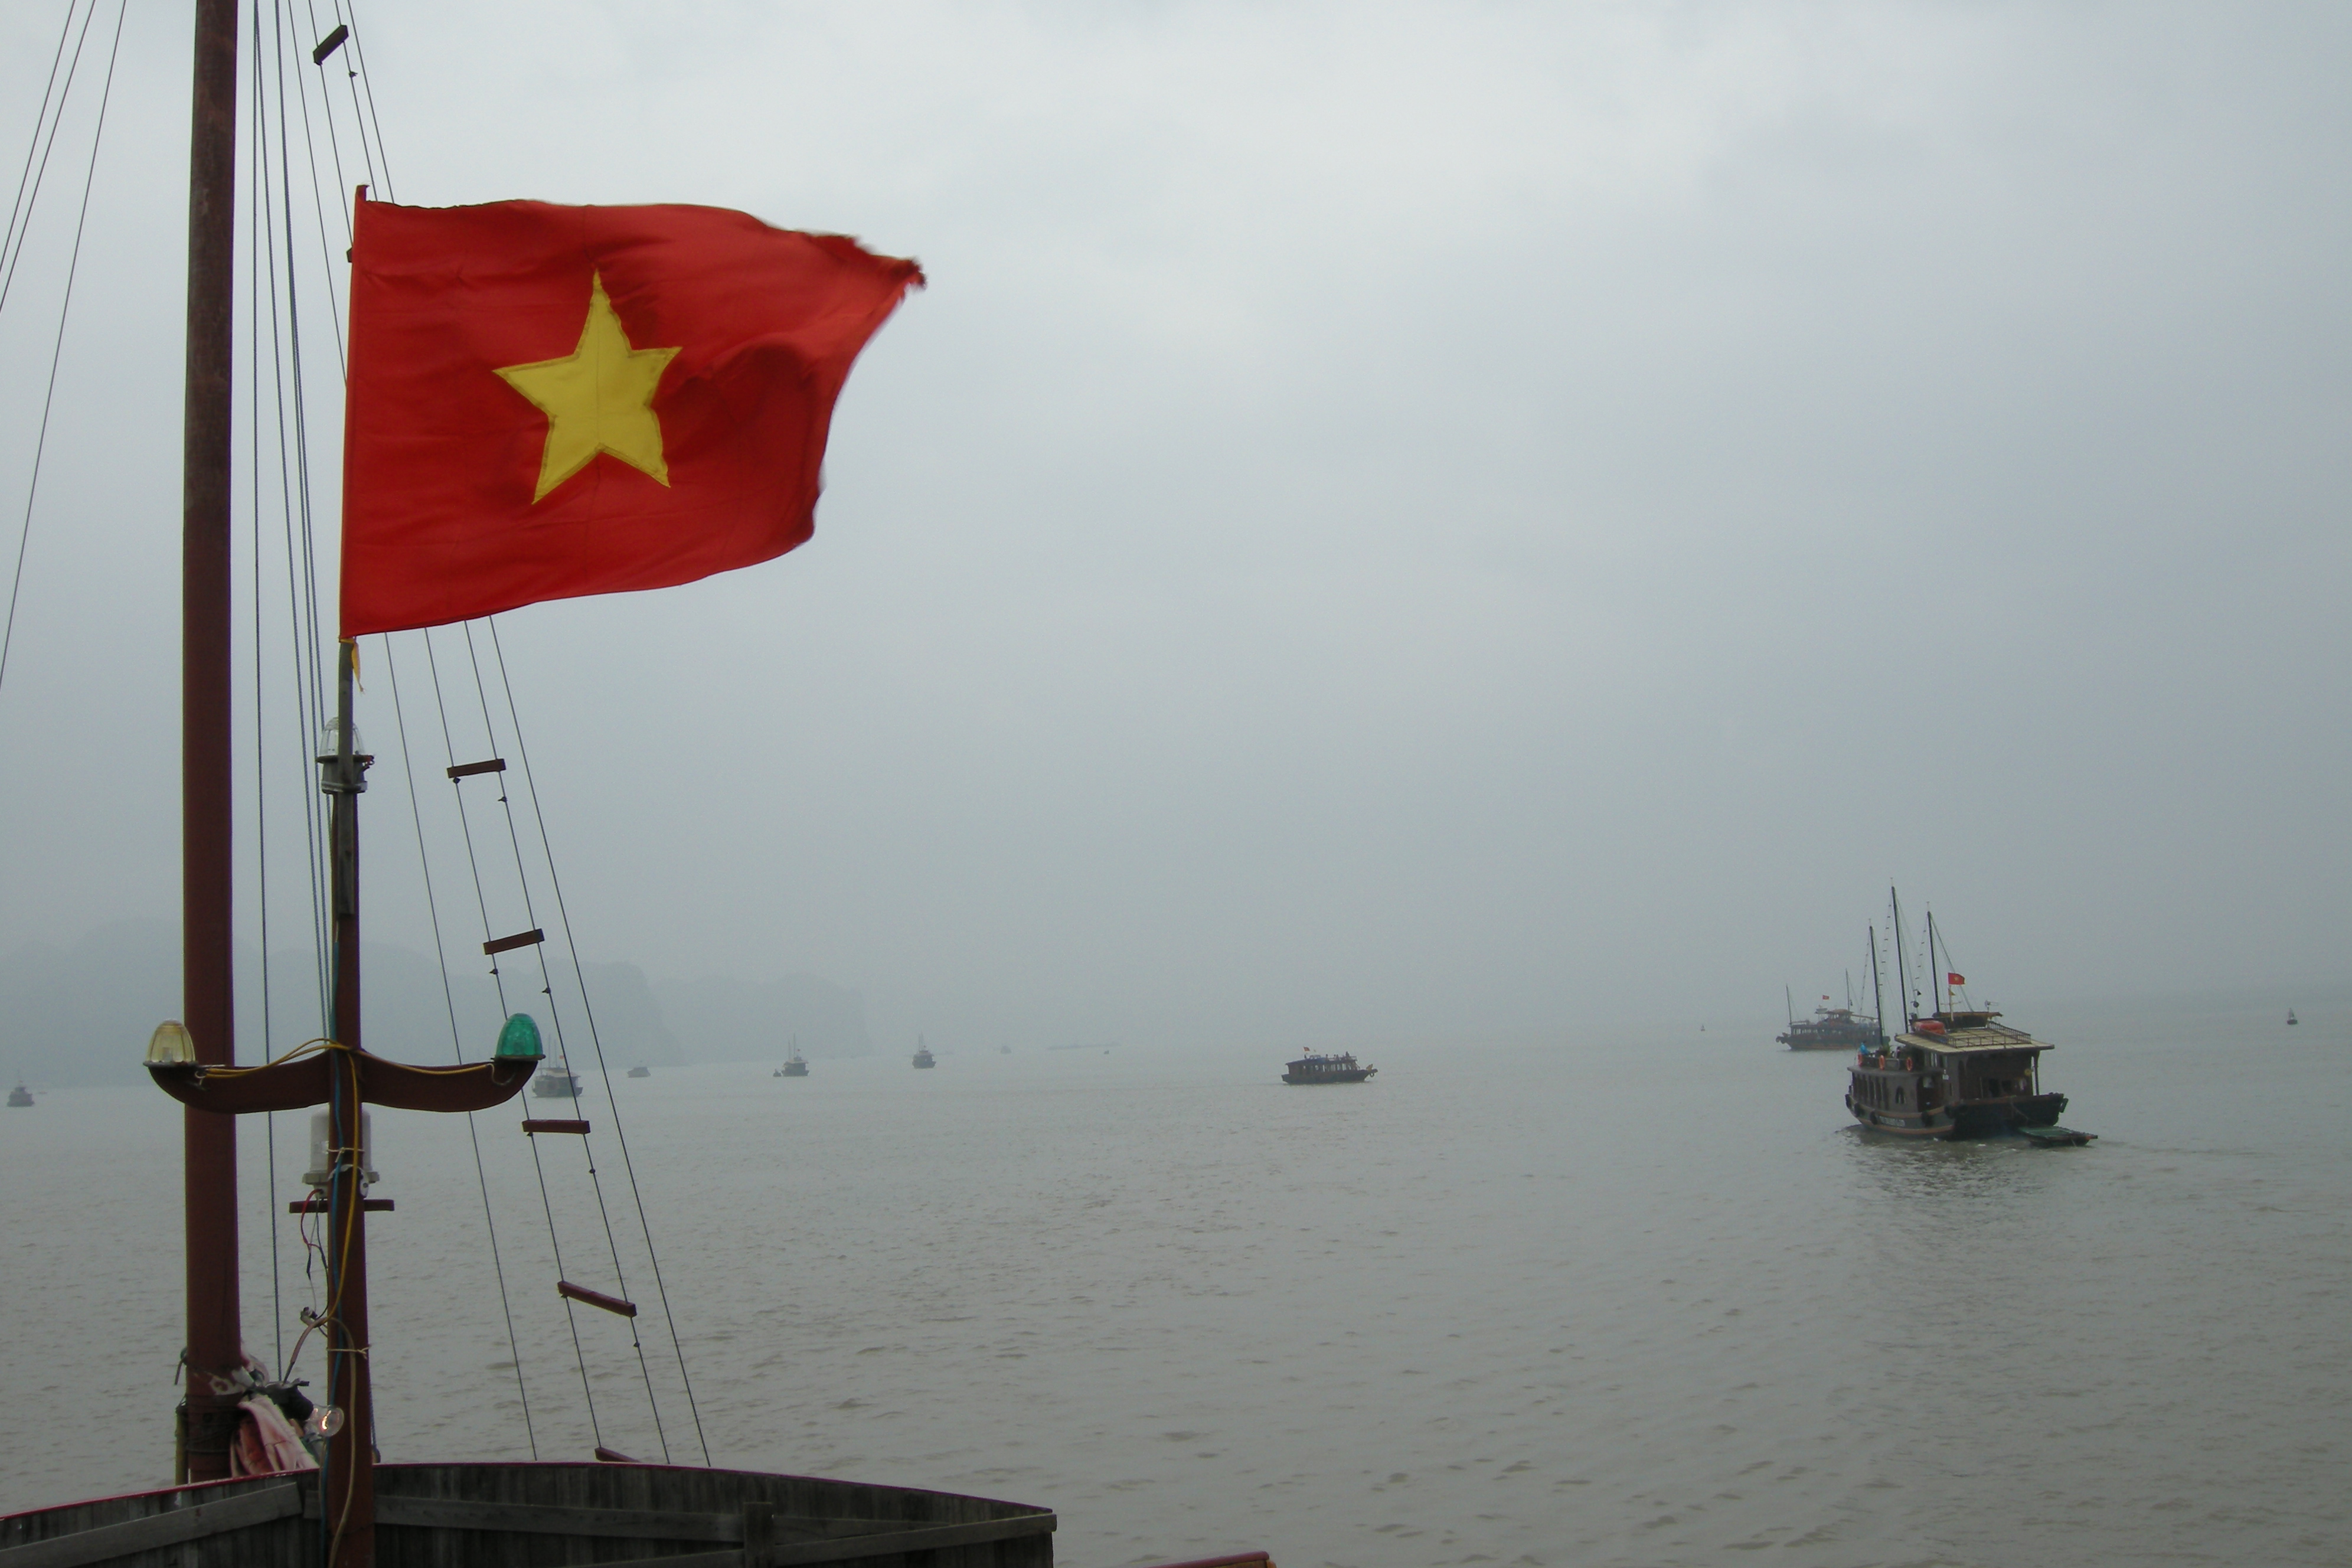
user: text: Có bao nhiêu chiếc thuyền lớn có thể nhìn thấy rõ ràng ở phía xa?
assistant: text: Ba

user: text: Lá cờ trong hình đại diện cho quốc gia nào?
assistant: text: Lá cờ trong hình là Quốc kỳ Việt Nam, đại diện cho đất nước và nhân dân Việt Nam.

user: text: Chiếc thuyền mang cờ Việt Nam đang ở đâu và cảnh quan nơi đó nổi bật với đặc điểm địa lý nào?
assistant: text: Chiếc thuyền đang ở Vịnh Hạ Long, một di sản thiên nhiên thế giới của Việt Nam, và cảnh quan nơi đó nổi bật với gần 2.000 hòn đảo đá vôi lớn nhỏ nhấp nhô giữa mặt biển.